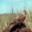
Label: bird